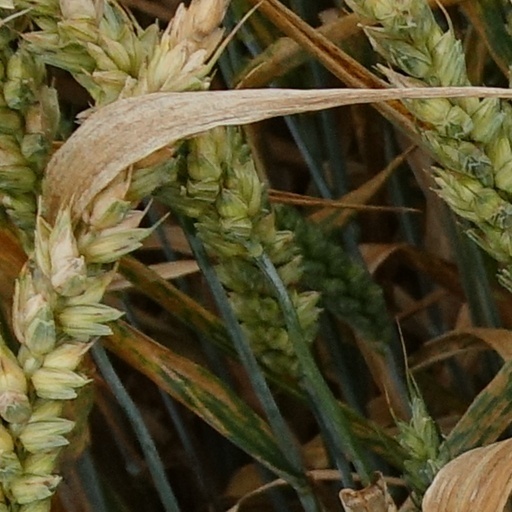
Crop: wheat